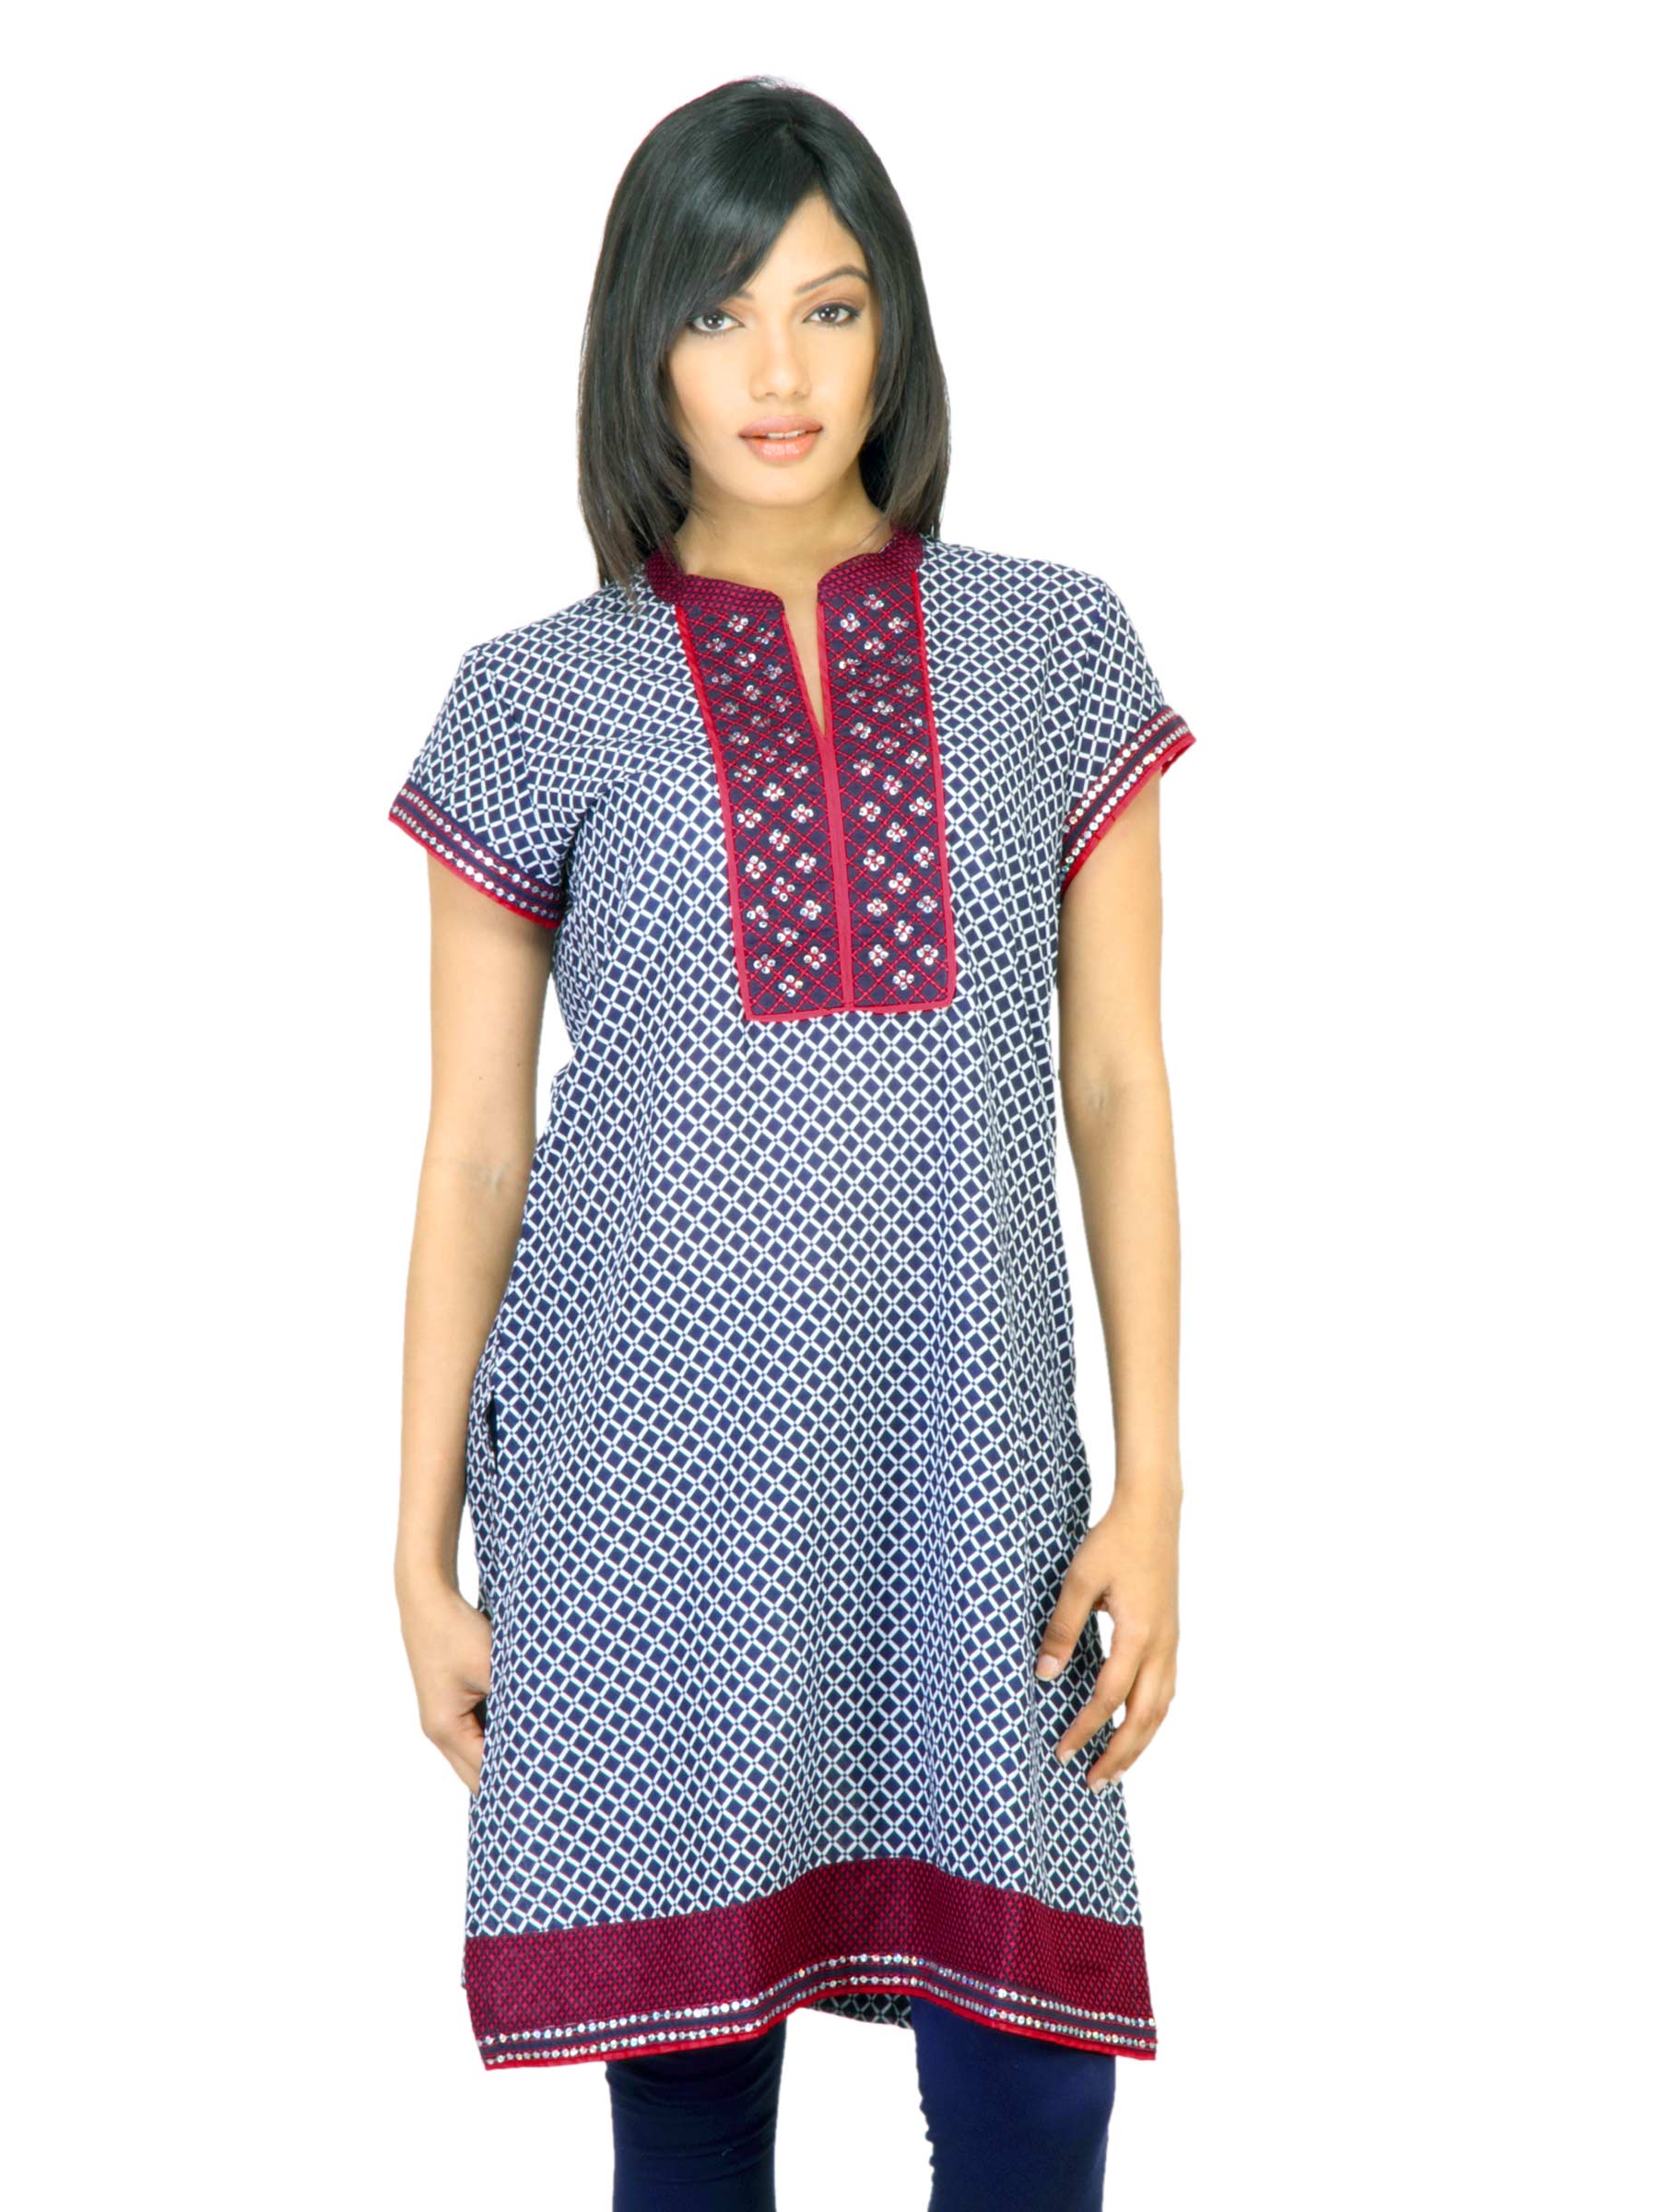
BIBA Women Printed Navy Blue Kurta
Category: Apparel / Topwear / Kurtas
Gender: Women
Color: White
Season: Fall 2011
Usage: Ethnic